Italic type

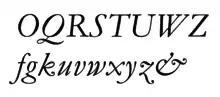
Monotype Garamond's italic replicates the work of 17th-century punchcutter Jean Jannon quite faithfully, with a variable slant on the italic capitals.

In the 1950s, Gholamhossein Mosahab invented the "Iranic font style", a back-slanted italic form to go with the right-to-left direction of